The Flying Circus of Physics

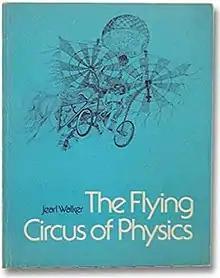
First edition

The Flying Circus of Physics by Jearl Walker (1975, published by John Wiley and Sons; "with Answers" in 1977; 2nd edition in 2007), is a book that poses and answers 740 questions that are concerned with everyday physics. There is a strong emphasis upon phenomena that might be encountered in one's daily life. The questions are interspersed with 38 "short stories" about related material.